People's Liberation Army Navy Surface Force

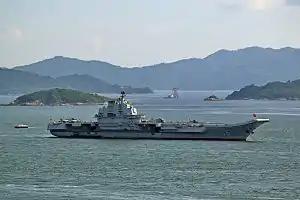
Aircraft Carrier "Liaoning" (16) at Hong Kong Waters

The 60,900 tonne "Liaoning" is the first operational aircraft carrier in service with the PLAN. "Liaoning", previously known as "Varyag", is a "Kuznetsov"-class aircraft carrier which the Chinese purchased from Ukraine in 1998 through a private tourist venture in Macau. At the time, "Varyag" was only 68% completed and stripped of all military equipment as well as her propulsion. After the purchase, "Varyag" was towed to Dalian, where she underwent extensive refurbishment, coordinated by the Dalian Shipbuilding Industry Company. On 10 August 2011, it was announced that the refurbishment of the new "Liaoning" was complete, and that the ship was undergoing sea trials. "Liaoning" was finally commissioned on 25 September 2012.